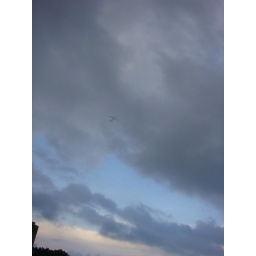
small plane flying in the sky~~~